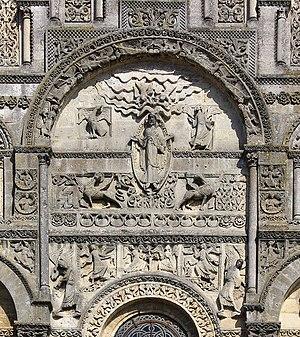
Représentation du Christ dans une mandorle, entouré par les emblèmes des quatre évangélistes (tetramorphe). Arcature centrale de la façade (XIIe siècle). Cathédrale Saint-Pierre, Angoulême, Charente, France.
La cathédrale Saint-Pierre est une cathédrale de style roman située à Angoulême, dans le département de la Charente.